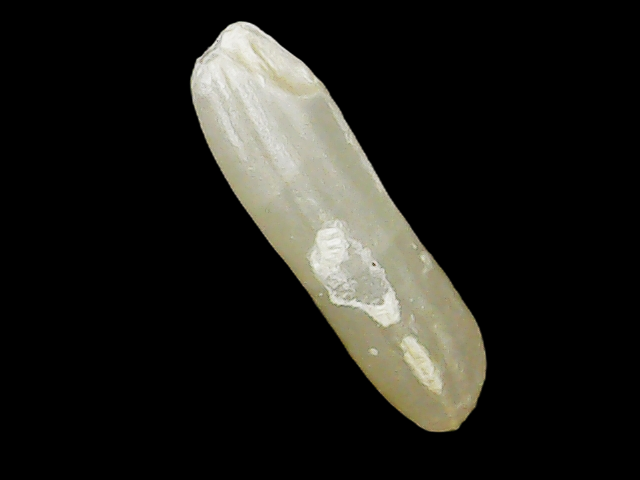
Rice variety: Binadhan14